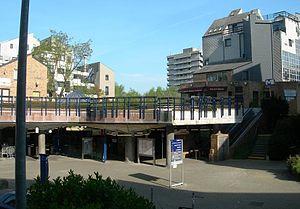
Entrée de la station «Alma» du métro de Bruxelles
Le métro de Bruxelles est un moyen de transport en commun rapide desservant une grande partie de la région de Bruxelles-Capitale en Belgique. Il consiste en quatre lignes de métro lourd en site propre, les lignes 1, 2, 5 et 6, totalisant 39,9 de kilomètres de voies, dont 37,5 km souterraines. Le réseau prémétro consiste en trois lignes de trams partiellement souterraines qui offrent, sur la majeure partie de leurs parcours, un service comparable à celui du métro. Le métro possède cinquante-neuf stations de métro lourd, quinze de prémétro, sept ayant une correspondance avec une autre ligne. Avec 39,9 km, il est classé 92ᵉ du monde en longueur.
Alma est une station de la ligne du métro de Bruxelles